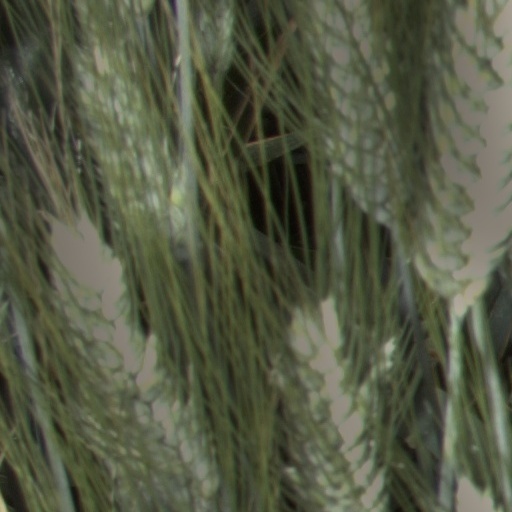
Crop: wheat